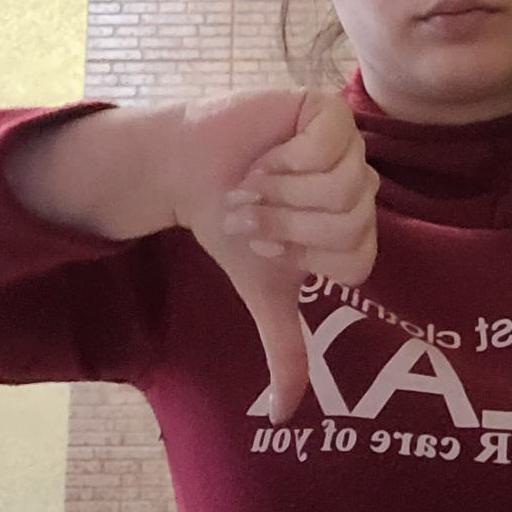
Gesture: dislike